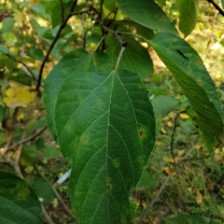
Variety: WhiteKing